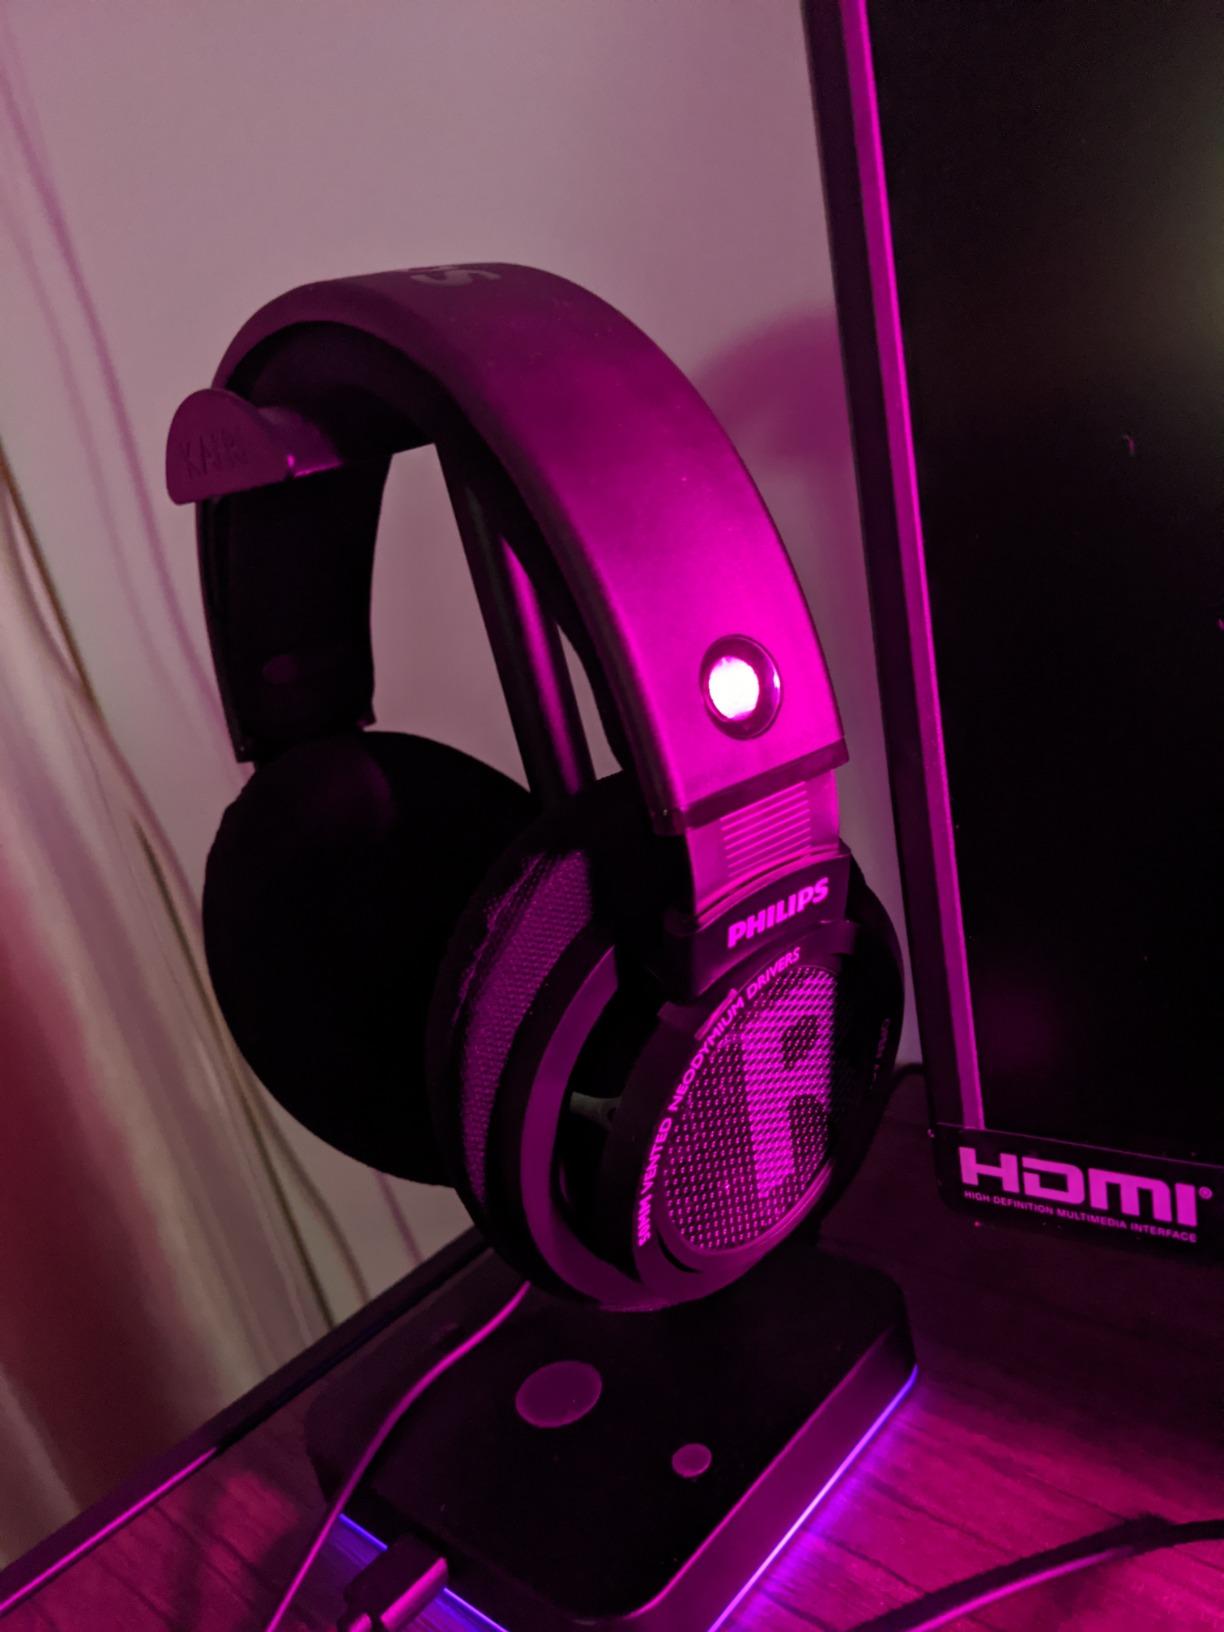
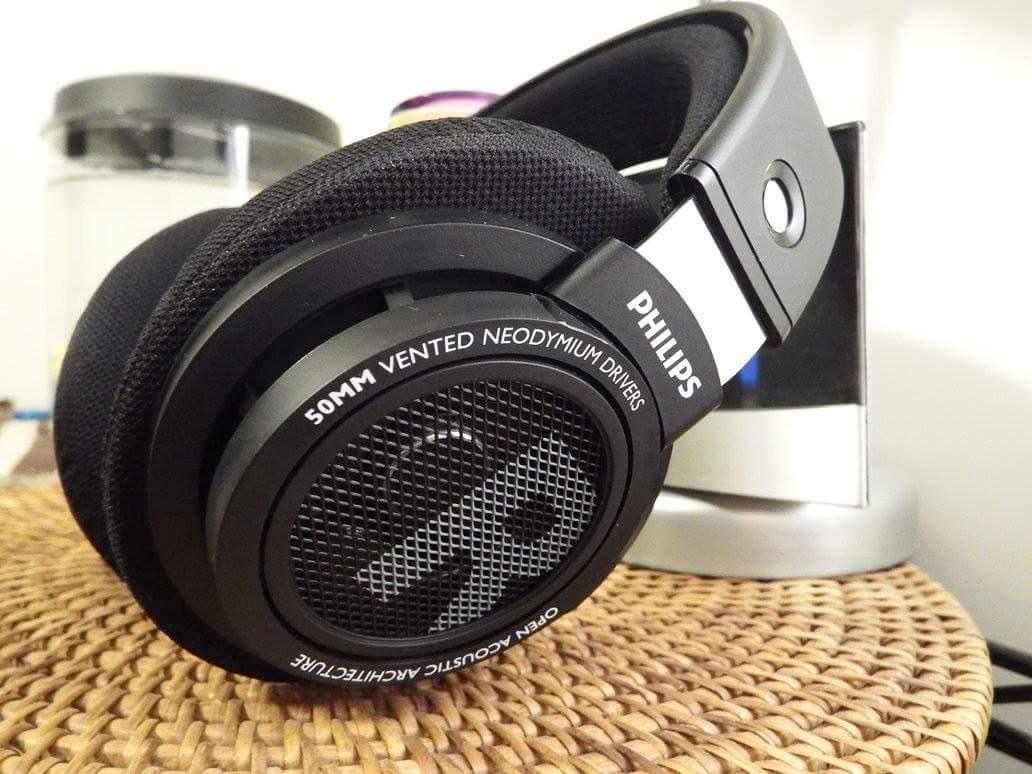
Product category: headphones
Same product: yes